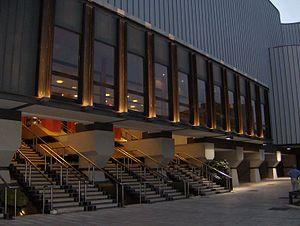
Le Teatro Giuseppe Verdi, dit également Nuovo Teatro Verdi, est le nom d'un théâtre communal situé dans le centre historique de Brindisi, dans la région des Pouilles.